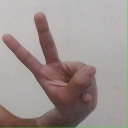
अक्षर: ऐ